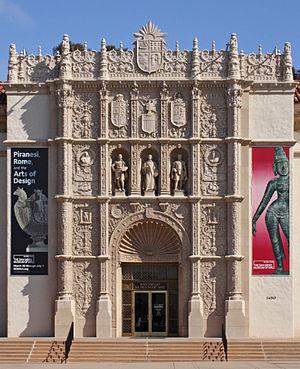
Façade du San Diego Museum of Art dans le Balboa Park, San Diego, Californie
Le parc Balboa est un parc public de 4,9 km² situé à San Diego, en Californie, aux États-Unis. Le parc est nommé en l'honneur de l'explorateur espagnol Vasco Núñez de Balboa. Il a été le lieu de la Panama-California Exposition de 1915 et de la California Pacific International Exposition de 1935, lesquelles ont chacune établi des sites d'intérêt architectural dans le parc. Le site a été préservé dès 1835, et est donc un des plus anciens sites aux États-Unis destinés à des fins récréatives. Outre des espaces ouverts de la végétation naturelle, il contient une variété d'attractions culturelles, y compris de nombreux musées, théâtres, magasins et restaurants, ainsi que le zoo de San Diego.